Kozhikode

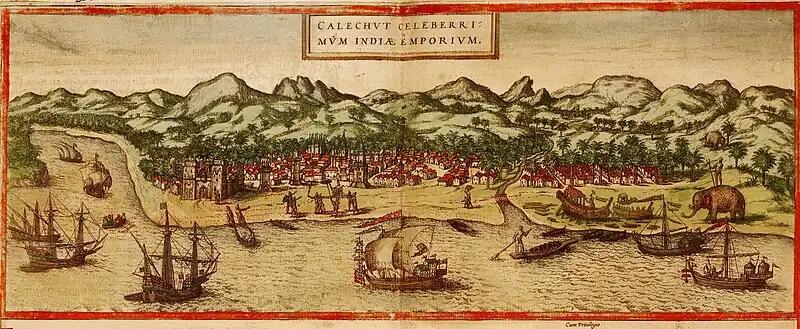
Painting of Kozhikode, India titled 'Calicut, the most famous trading center of India' from Georg Braun and Frans Hogenberg's atlas "Civitates Orbis terrarum", 1572

The ancient port of Tyndis, located north of Muziris as mentioned in the "Periplus of the Erythraean Sea", is believed to have been near Kozhikode. Its exact location is a matter of dispute. The suggested locations are Ponnani, Tanur, Beypore-Chaliyam-Kadalundi-Vallikkunnu, and Koyilandy. Tyndis was a major center of trade, second only to Muziris, between the Cheras and the Roman Empire. Pliny the Elder (1st century CE) states that the port of "Tyndis" was located at the northwestern border of "Keprobotos" (Chera dynasty). The North Malabar region, which lies north of the port at "Tyndis", was ruled by the kingdom of Ezhimala during Sangam period. According to the "Periplus of the Erythraean Sea", a region known as "Limyrike" began at "Naura" and "Tyndis". However Ptolemy mentions only "Tyndis" as "Limyrike"'s starting point. The region probably ended at Kanyakumari; it thus roughly corresponds to the present-day Malabar Coast. The value of Rome's annual trade with the region was estimated at around 50,000,000 sesterces. Pliny the Elder mentioned that "Limyrike" was prone to piracy. The Cosmas Indicopleustes mentioned that the "Limyrike" was a source of peppers.